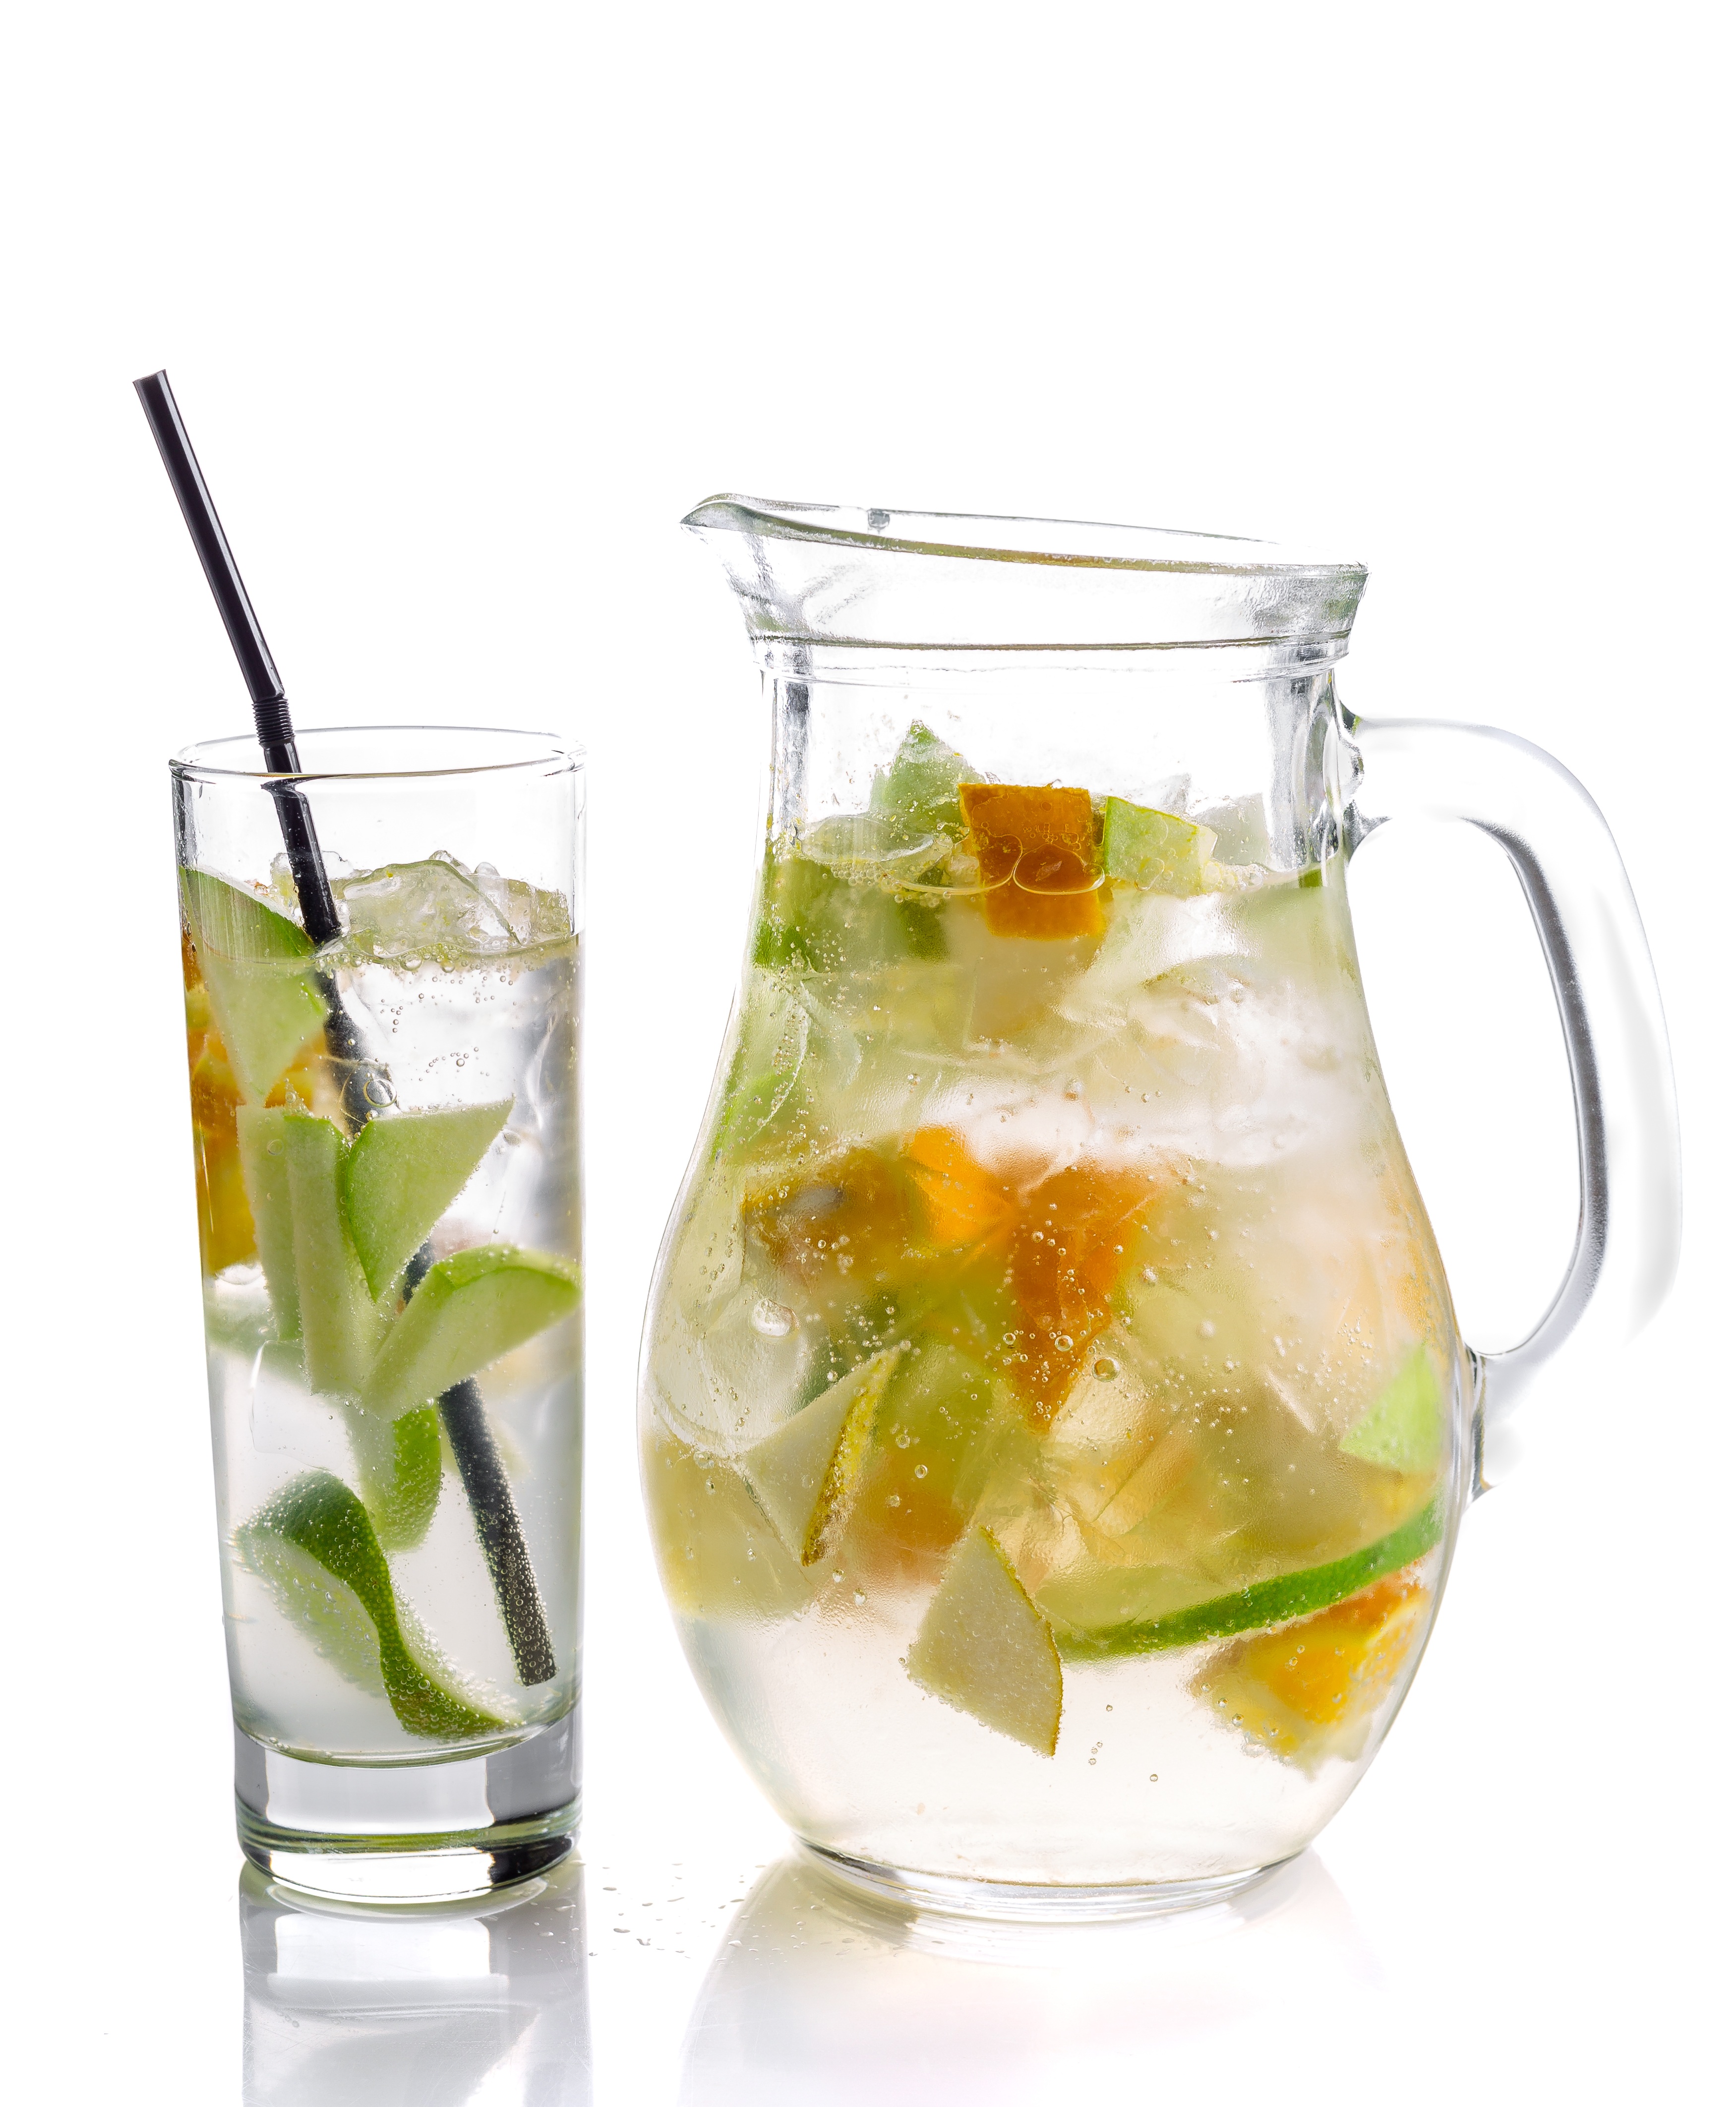
summer, dry, orange, produce, fresh, lemonade, drink, closeup, lemon, cocktail, mojito, nutrition, hot, products, citrus, vitamin c, alcoholic beverage, distilled beverage, cuba libre, mint julep, caipiroska, caipirinha, lemon lime